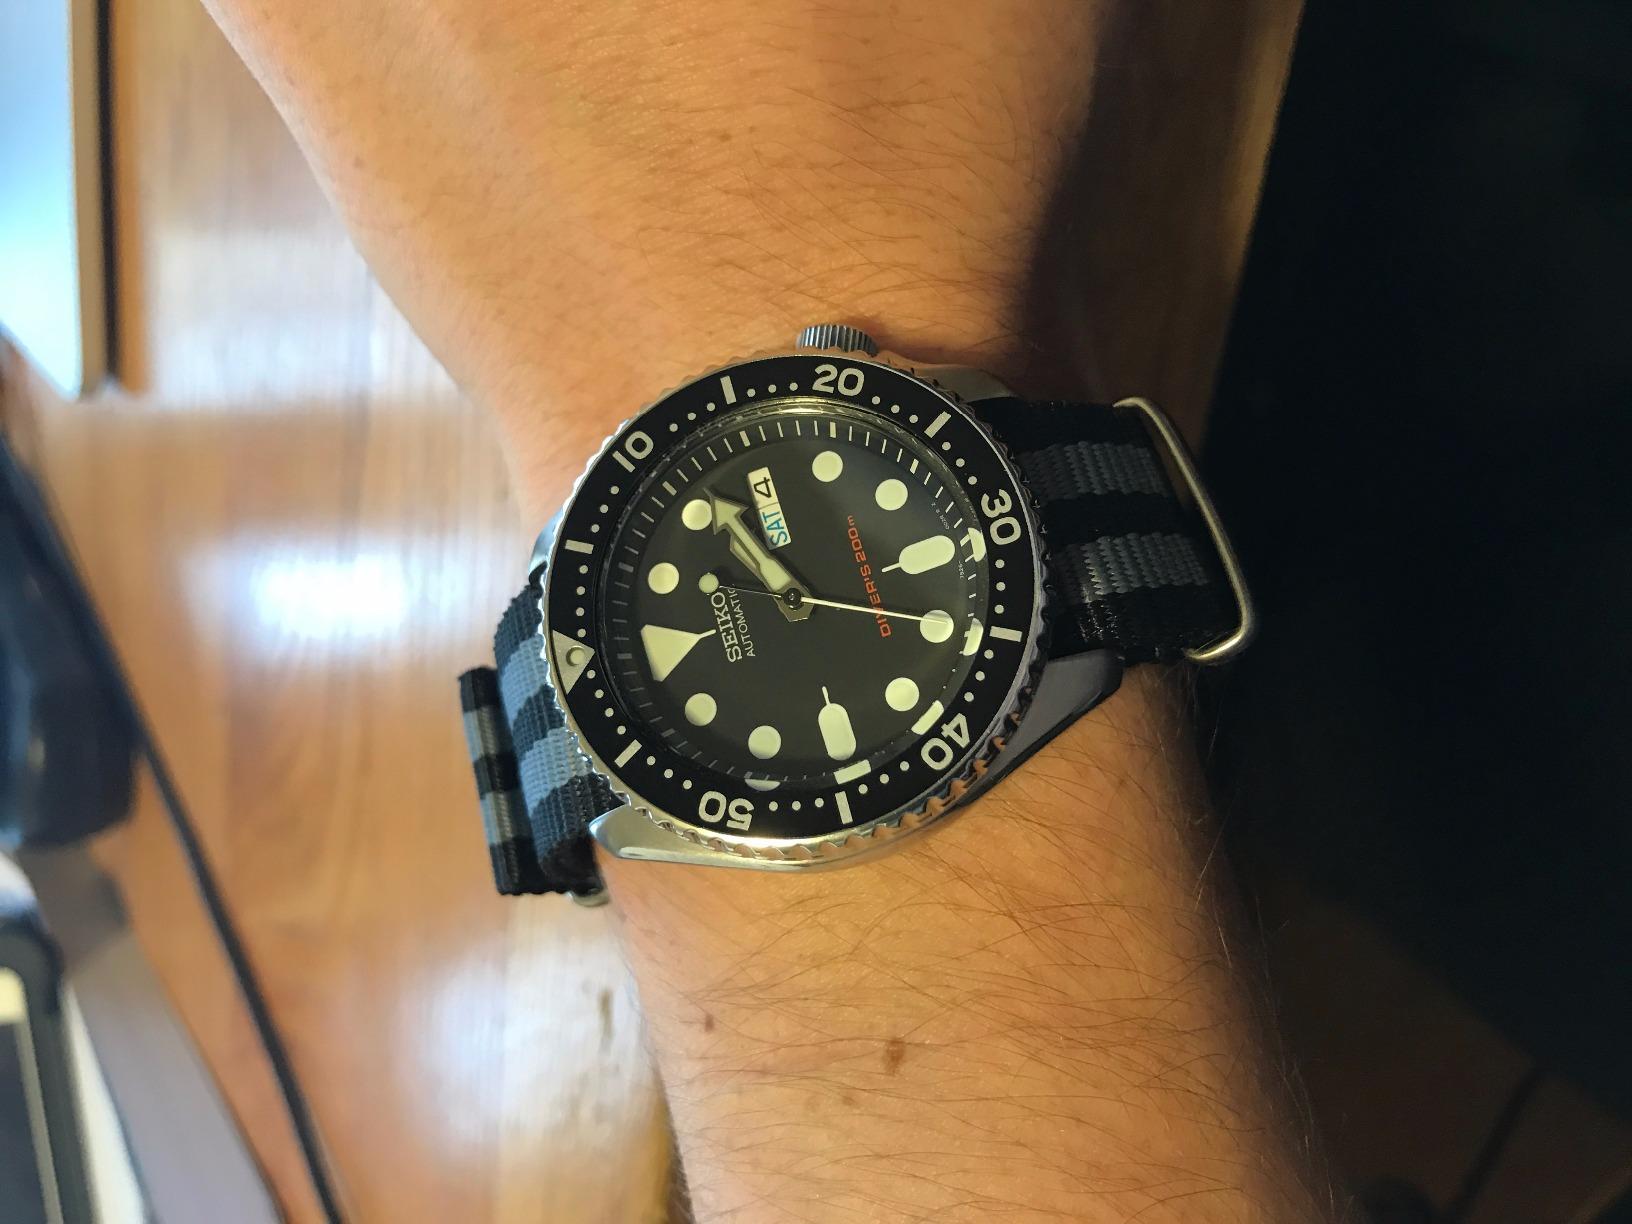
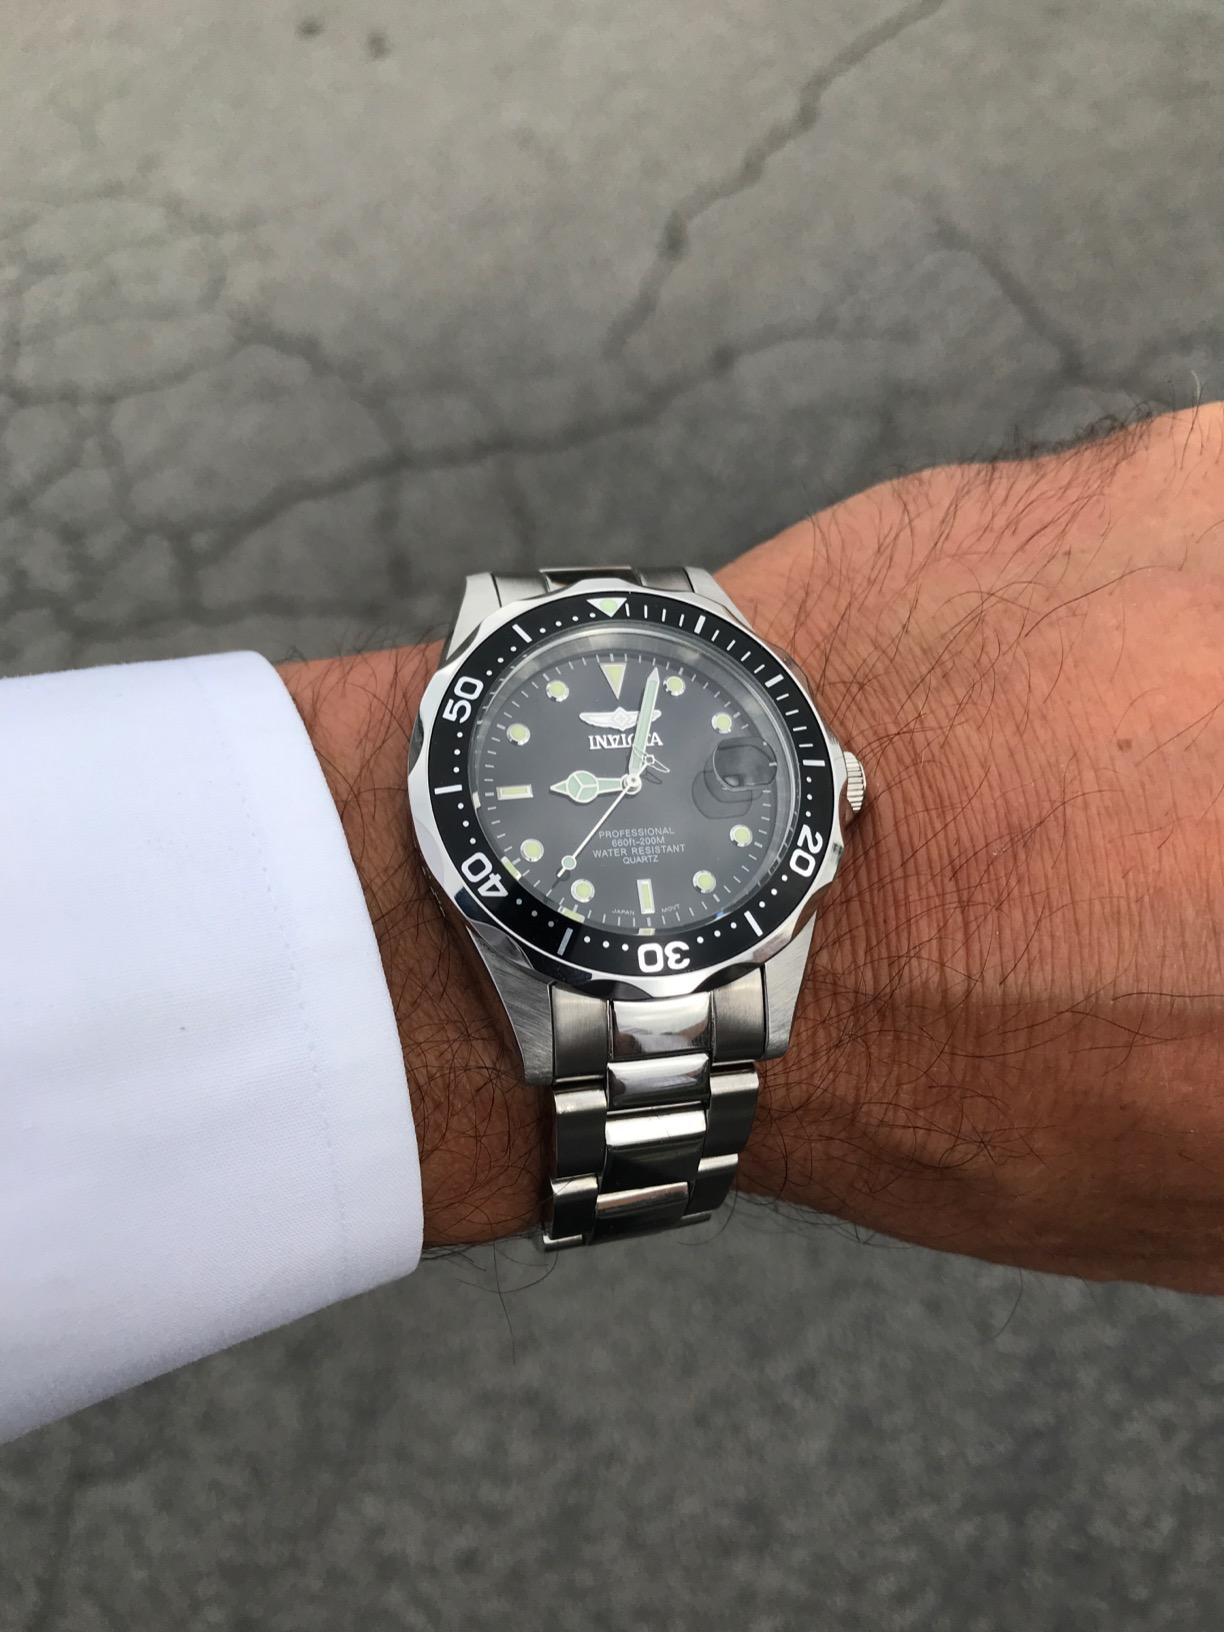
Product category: accessories_watch
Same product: no